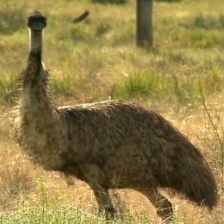
Species: EMU
Scientific name: DROMAIUS NOVAEHOLLANDIAE